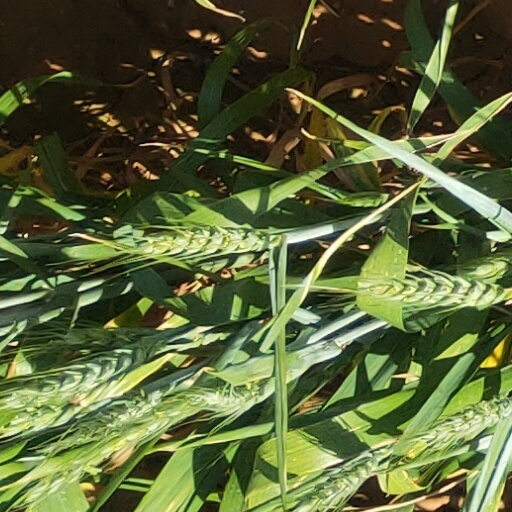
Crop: wheat